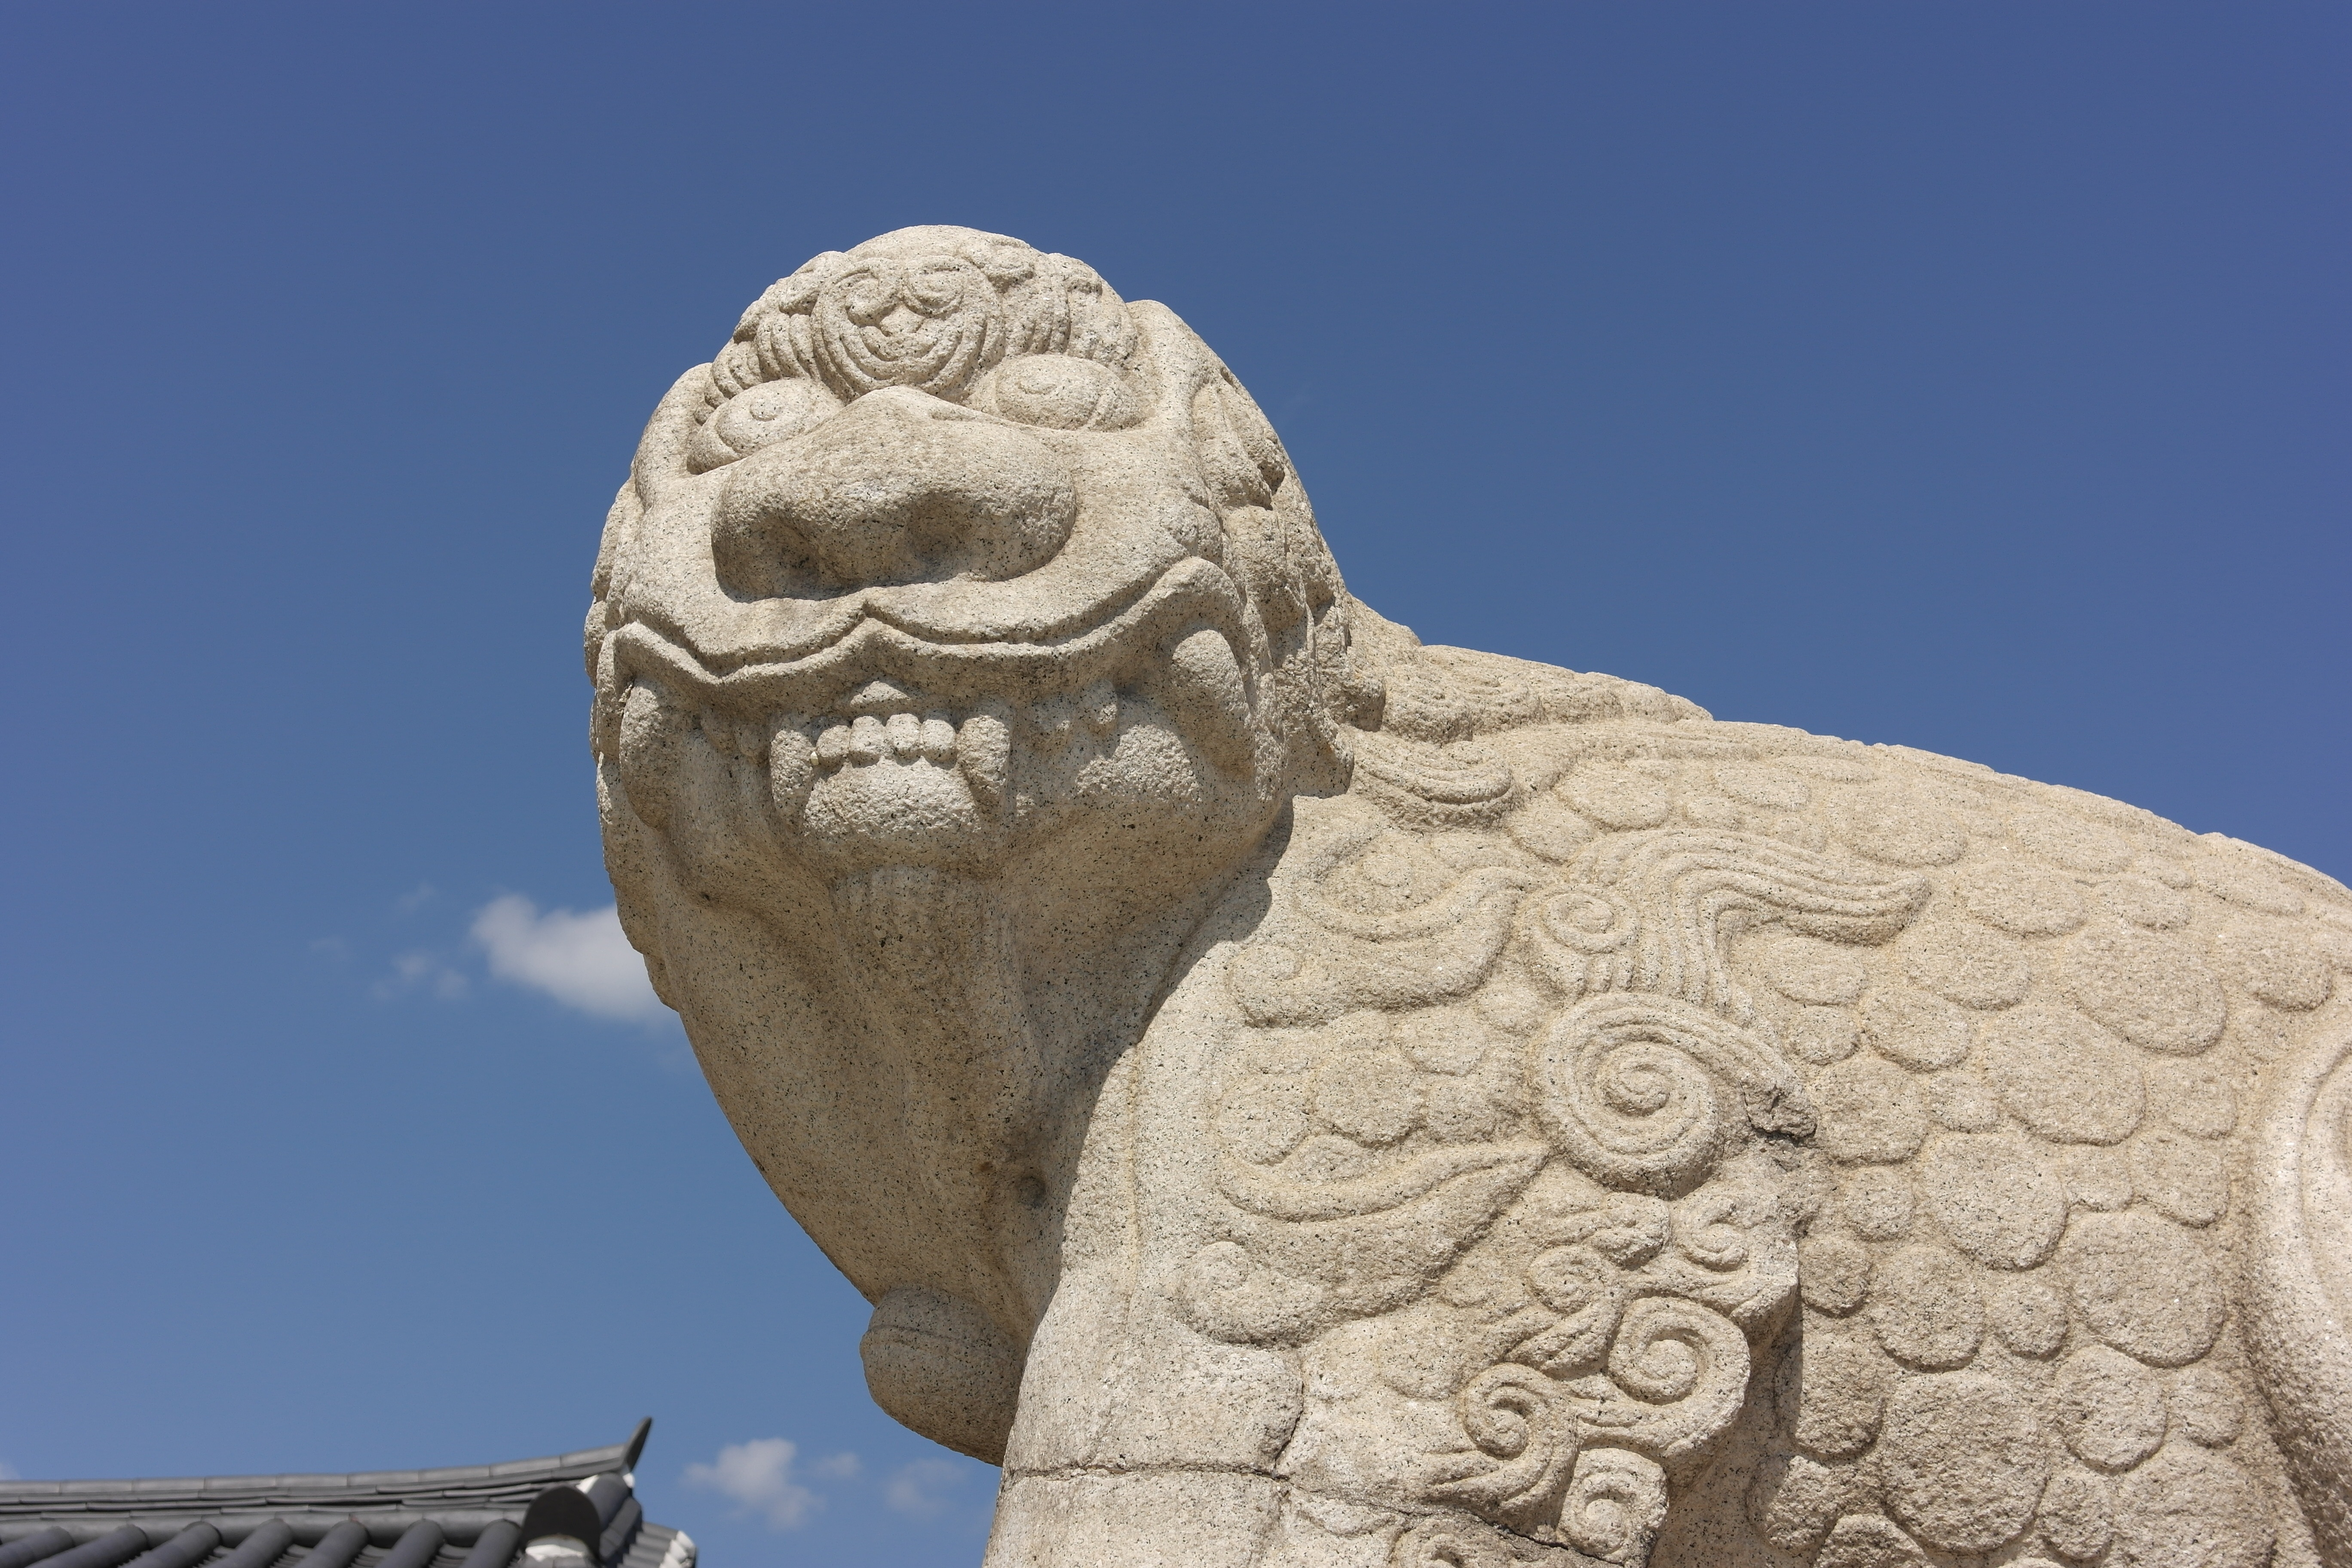
sand, monument, statue, gargoyle, sculpture, art, temple, hatch, carving, forbidden city, republic of korea, old school, stone carving, gwanghwamun, gyeongbok palace, ancient history